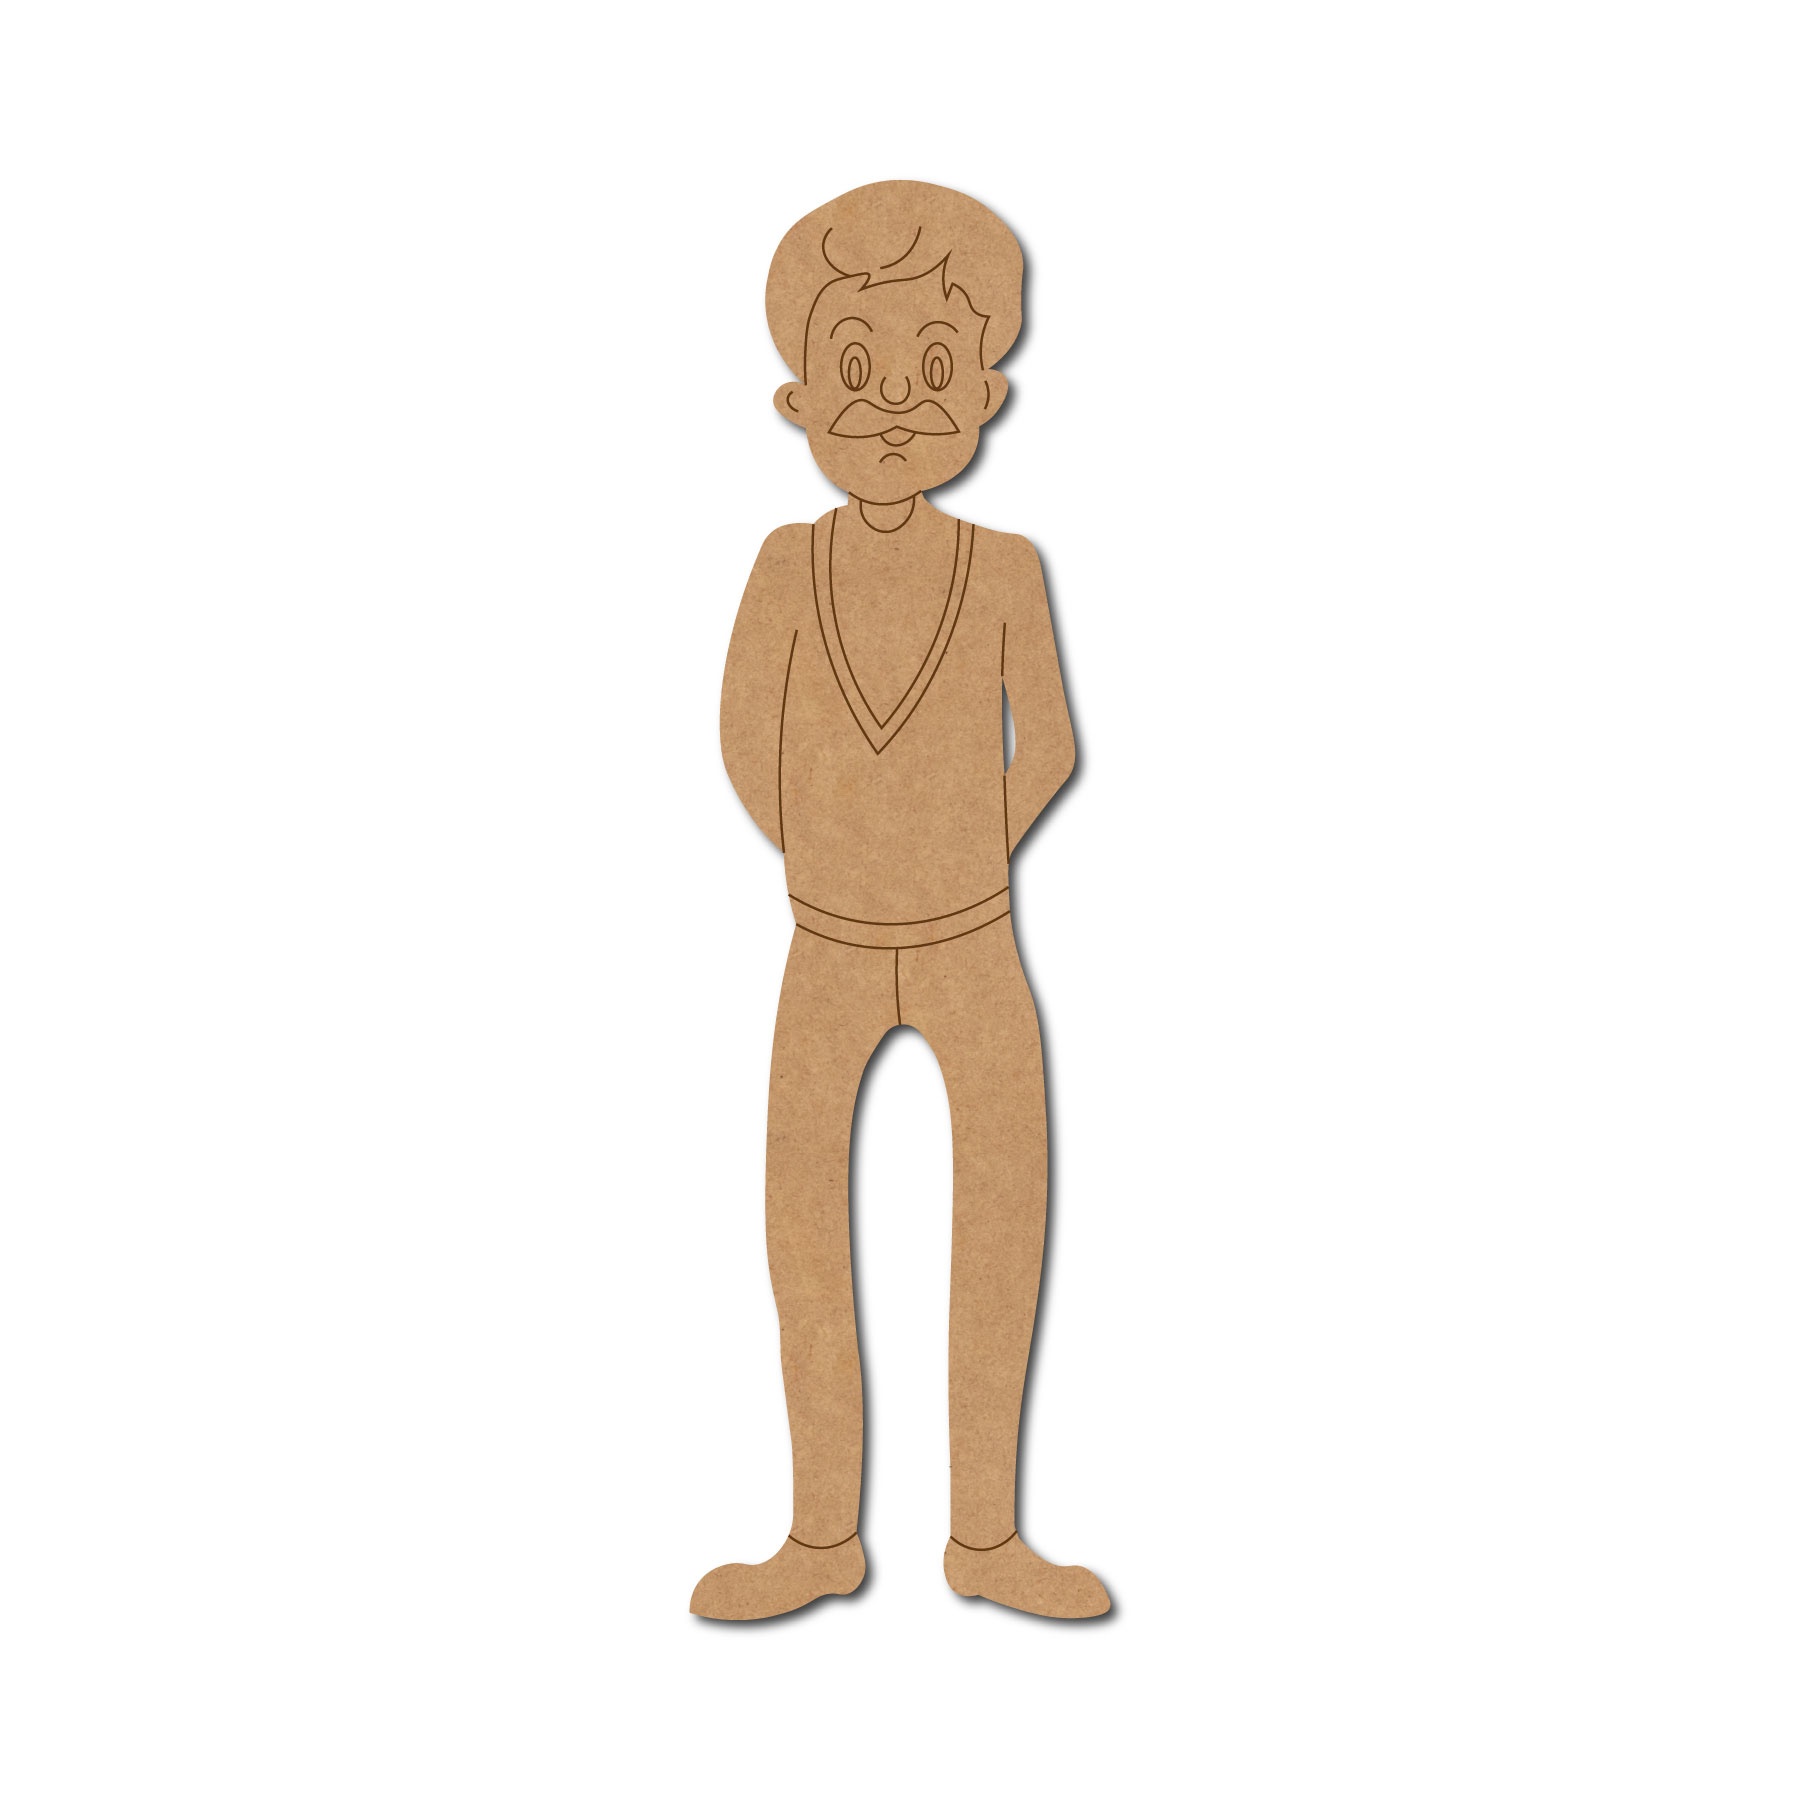
Man Pre Marked MDF Design 11
Man MDF Cutout : Crafted from high-quality MDF, this cutout provides a smooth, durable surface ideal for a wide range of creative and decorative projects. Versatile Use : Perfect for gender-themed decor, DIY crafts, and personalized gifts that celebrate masculinity and the diverse roles of men in various contexts. Detailed Design : Features a detailed silhouette of a man, capturing various attributes and characteristics in a clear and artistic manner. Crafting Made Easy : Suitable for crafters of all skill levels, offering a straightforward and enjoyable crafting experience. Available in Various Sizes : Choose from multiple dimensions to suit your specific project needs and design preferences. Affordable and Ready for Customization : A budget-friendly option, prepped for immediate personalization. Enhance with paints, stains, or other decorative techniques to highlight the features and style of the silhouette. Eco-Friendly Choice : Made from MDF, this cutout supports sustainable crafting practices, making it an environmentally conscious option for your projects.
Brand: Woodle India
Category: Arts & Entertainment > Hobbies & Creative Arts > Arts & Crafts > Art & Crafting Materials > Craft Shapes & Bases > Craft Wood & Shapes > Craft Wood Shapes